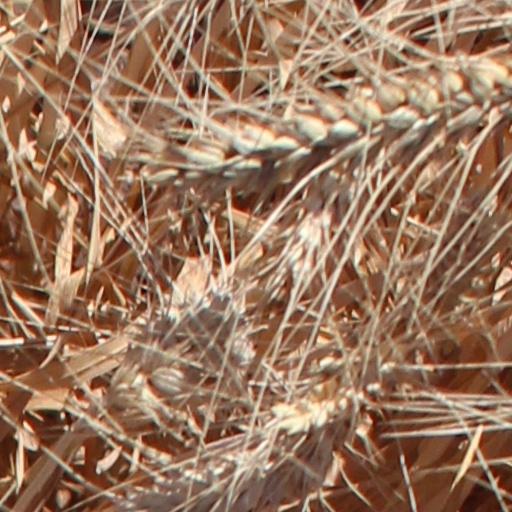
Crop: wheat